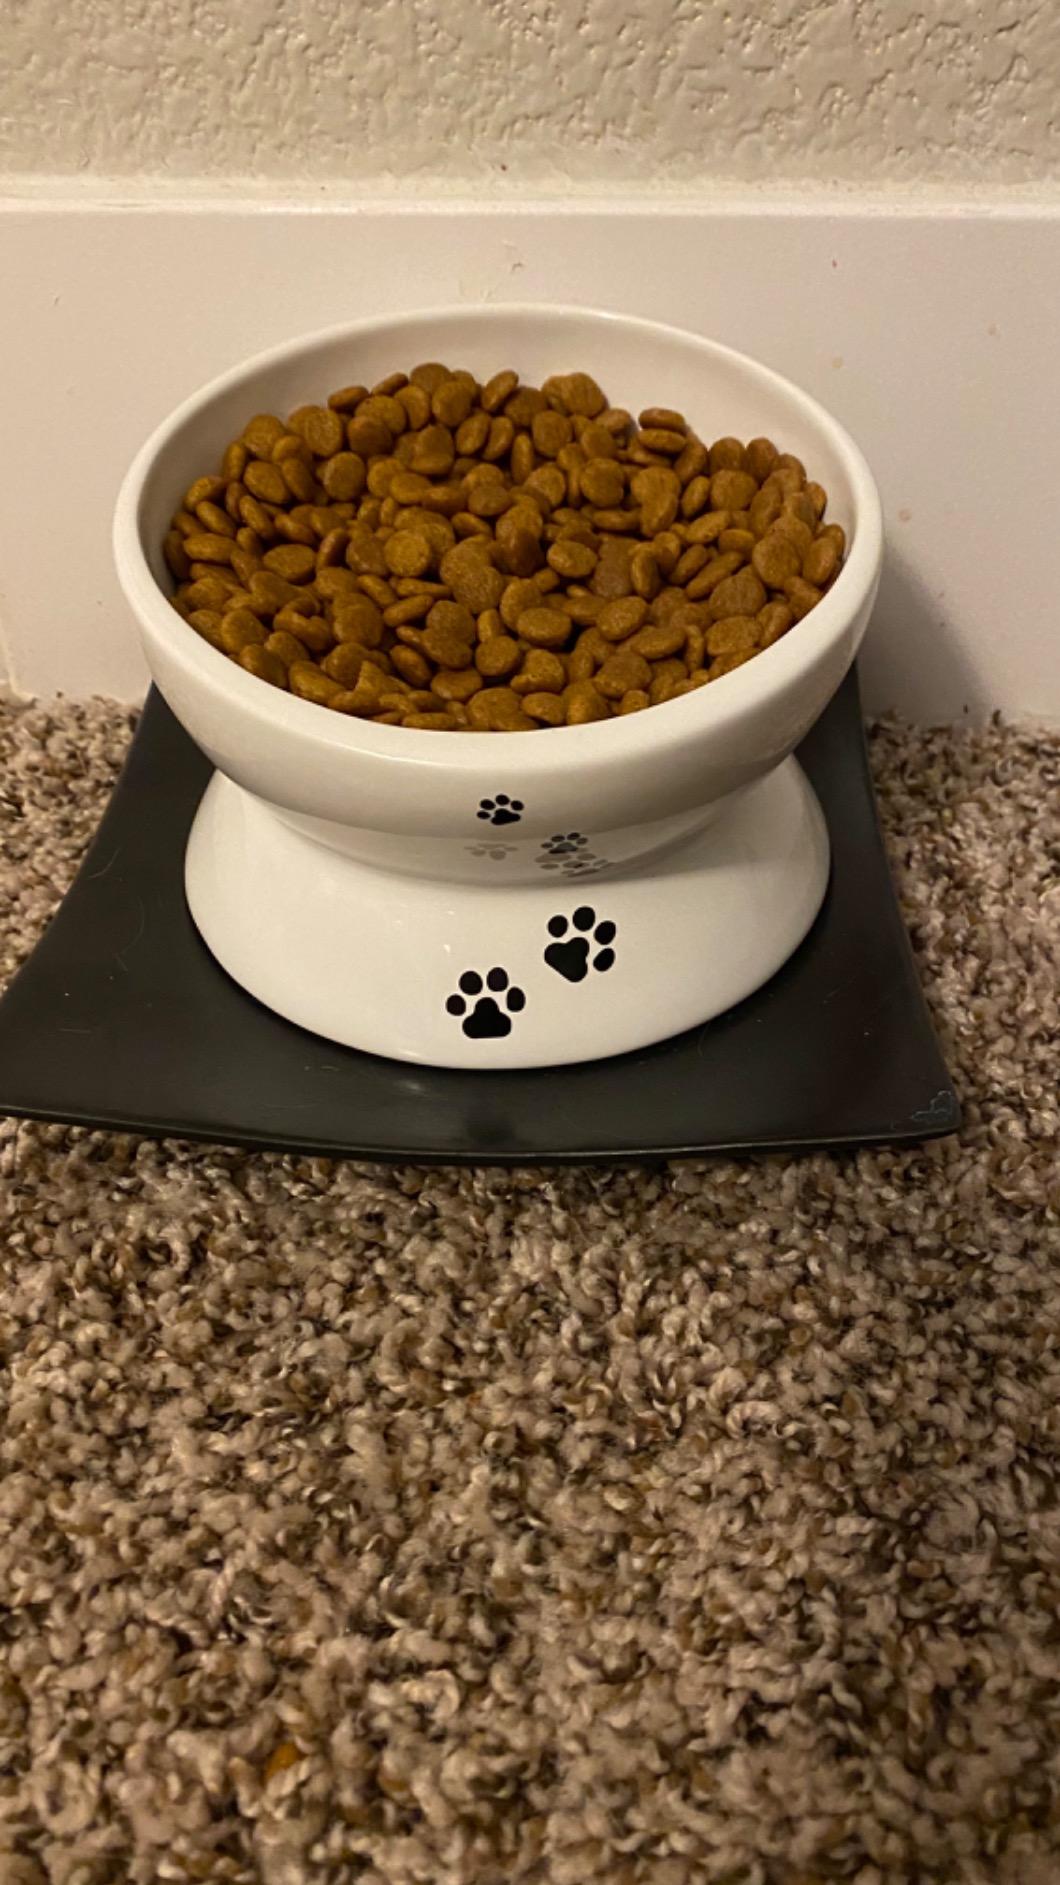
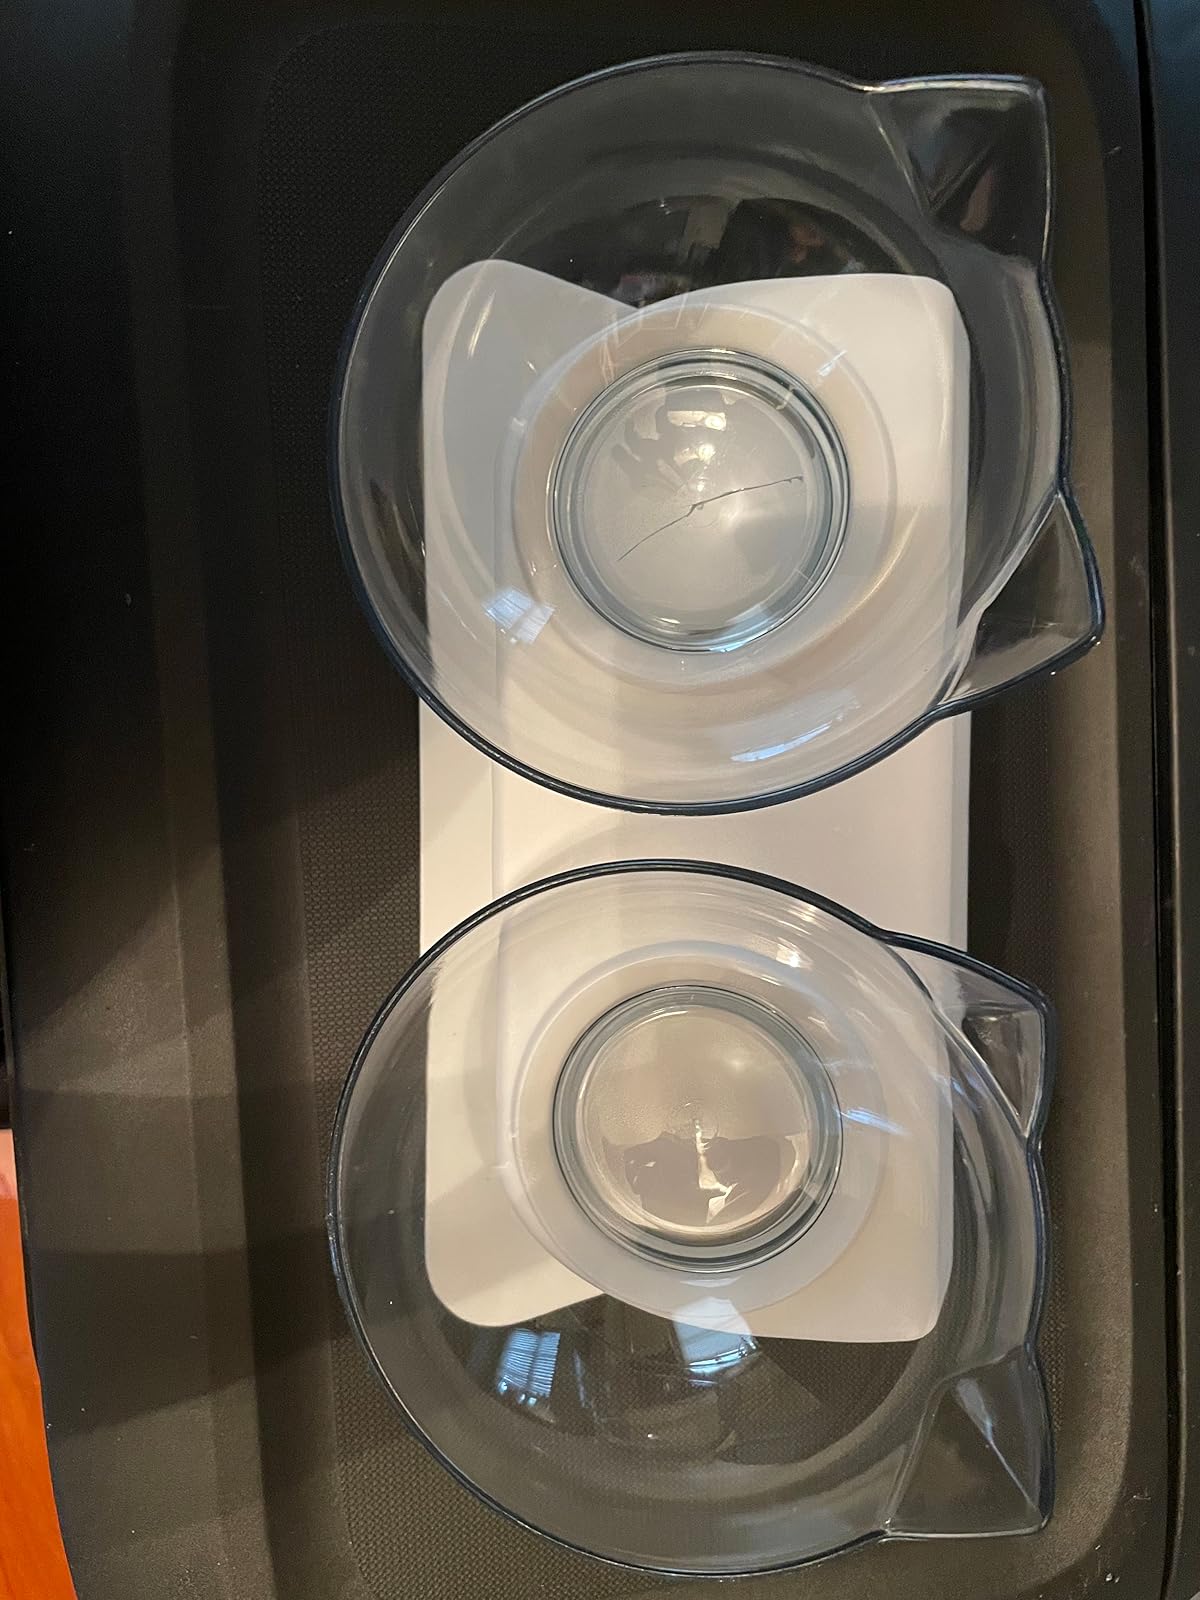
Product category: items_bowl
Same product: no